Bobbili Brahmanna

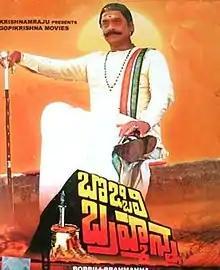
DVD cover

Bobbili Brahmanna is a 1984 Telugu-language action drama film directed by K. Raghavendra Rao. It was produced by U. Suryanarayana Raju for the studio Gopi Krishna Movies. The film stars Krishnam Raju, Sharada, and Jayasudha as lead actors, and is scored by K. Chakravarthy. The film was blockbuster hit at the box office. The film won three Nandi Awards and one Filmfare Award South.